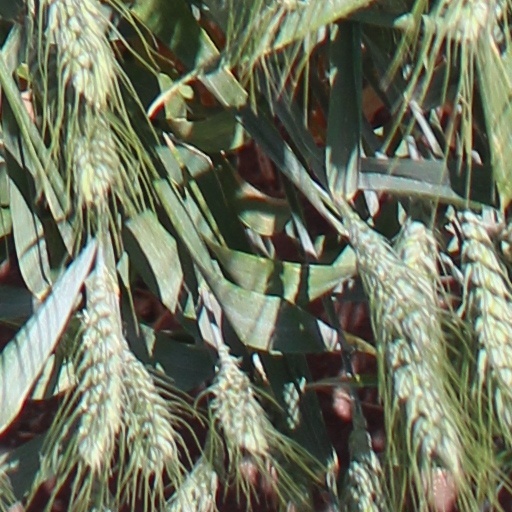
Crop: wheat